Thalattosaurus

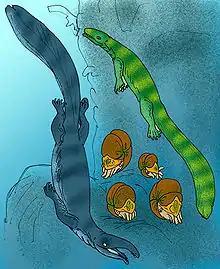

"Thalattosaurus alexandrae" was about around 2 meters (7 ft) long and an excellent swimmer. Thalattosaur limbs were generally not paddle-like, but "Thalattosaurus" limbs were. It had a long flattened tail and claws possibly used to withstand the force of the surf when crawling up on shore.